Valinor

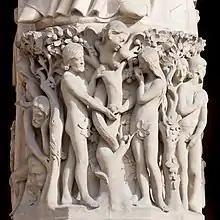
The strife among the Elves and their resulting exit from Valinor has been compared to the Biblical fall of man. The serpent tempts Adam and Eve to eat the forbidden fruit, Notre Dame de Paris

The scholar of literature Richard Z. Gallant comments that while Tolkien made use of pagan Germanic heroism in his legendarium, and admired its Northern courage, he disliked its emphasis on "overmastering pride". This created a conflict in his writing. The pride of the Elves in Valinor resulted in a fall, analogous to the biblical fall of man. Tolkien described this by saying "The first fruit of their fall was in Paradise [Valinor], the slaying of Elves by Elves"; Gallant interprets this as an allusion to the fruit of the biblical tree of the knowledge of good and evil and the resulting exit from the Garden of Eden. The leading prideful elf is Fëanor, whose actions, Gallant writes, set off the whole dark narrative of strife among the Elves described in "The Silmarillion"; the Elves fight and leave Valinor for Middle-earth.